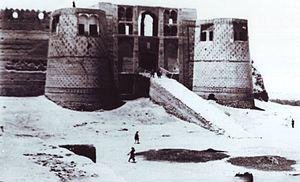
Ceci est une liste de châteaux en Iran.